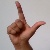
The image shows a hand gesture representing the letter 'L' in Indian Sign Language.